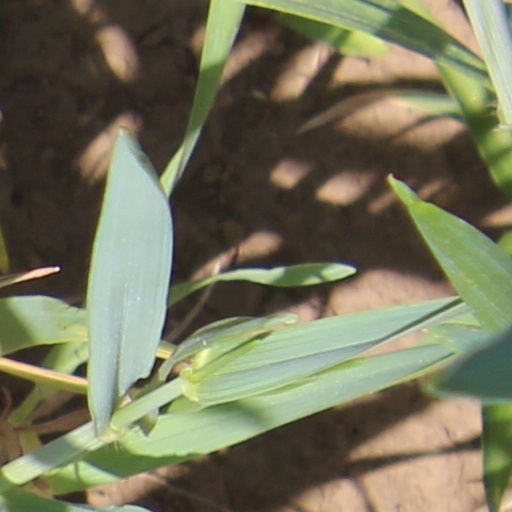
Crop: wheat